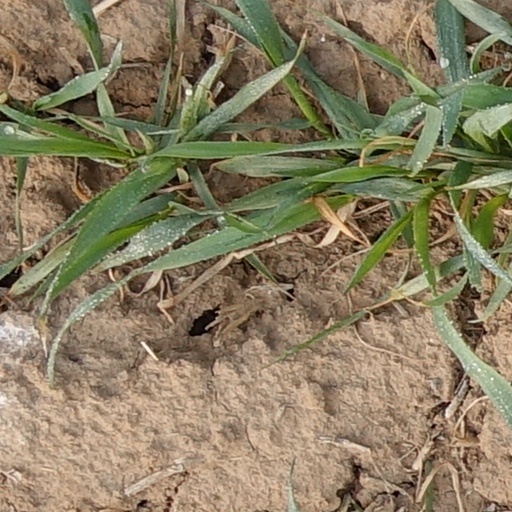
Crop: wheat